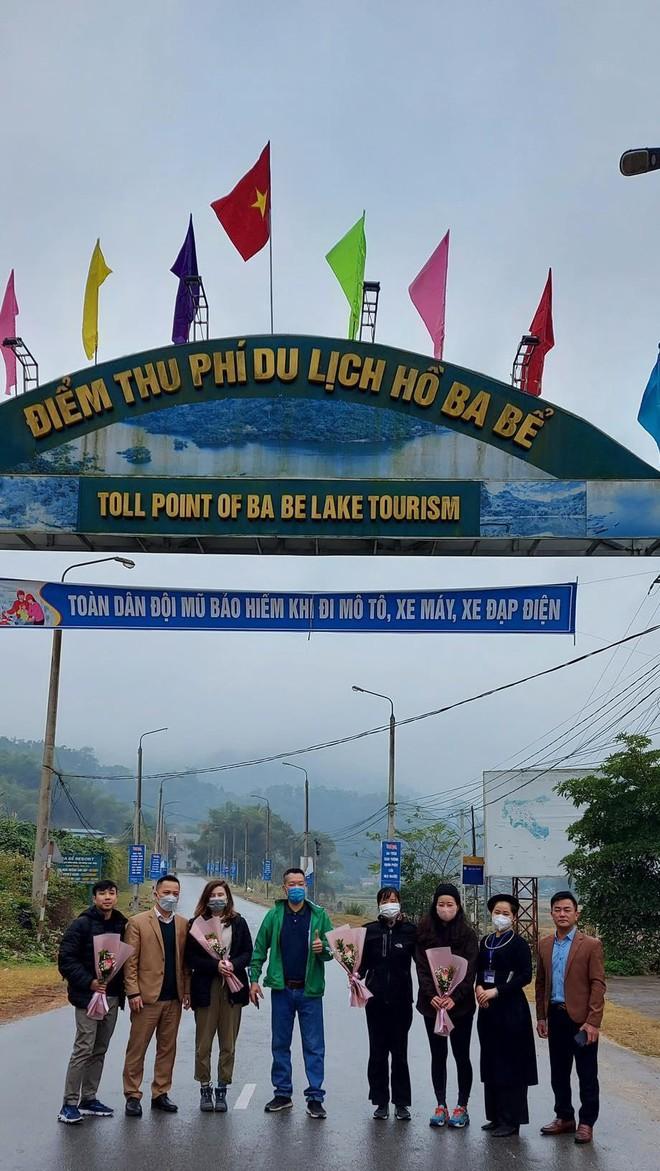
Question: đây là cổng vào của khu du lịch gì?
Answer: khu du lịch hồ ba bể